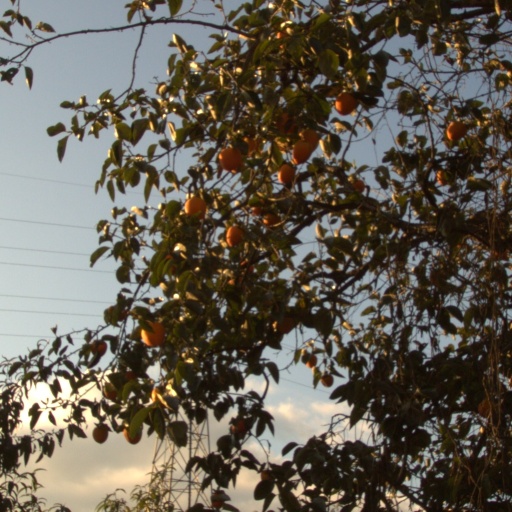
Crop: grape